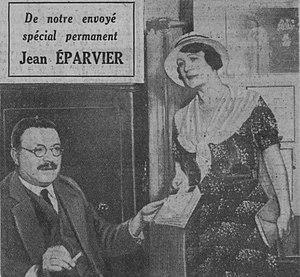
Marthe Richard et Georges Ladoux probablement en 1932
Marthe Richer, dite Marthe Richard, née Betenfeld le 15 avril 1889 à Blâmont et morte le 9 février 1982 à Paris, est une prostituée, aviatrice, espionne et femme politique française.